Jacob J. Van Riper

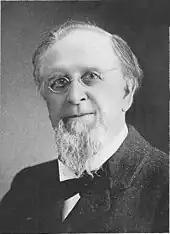
Jacob J. Van Riper

Jacob James Van Riper (March 8, 1838 – December 4, 1912) was an American lawyer and politician. He served as the Attorney General of the State of Michigan from 1881 to 1885. He later served as a probate judge in Berrien County, Michigan from 1893 to 1901. He also served on the University of Michigan Board of Regents from 1880 to 1886.